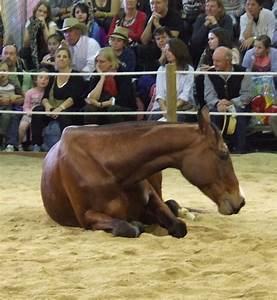
Label: cavallo